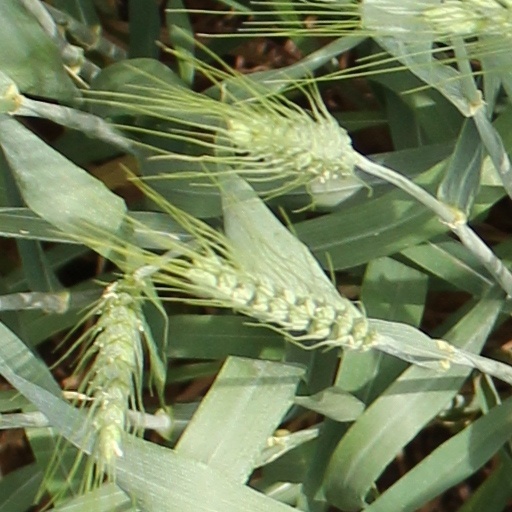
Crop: wheat